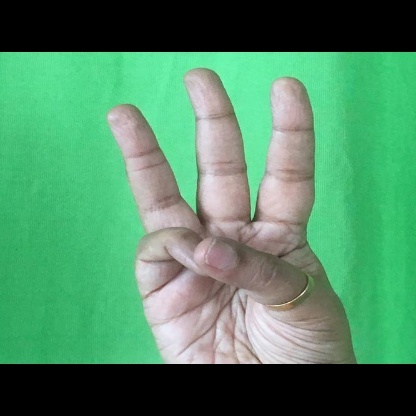
Mudra: Trishulam